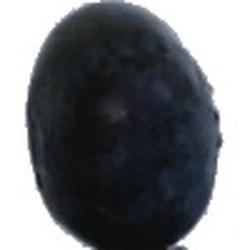
Label: Blueberry